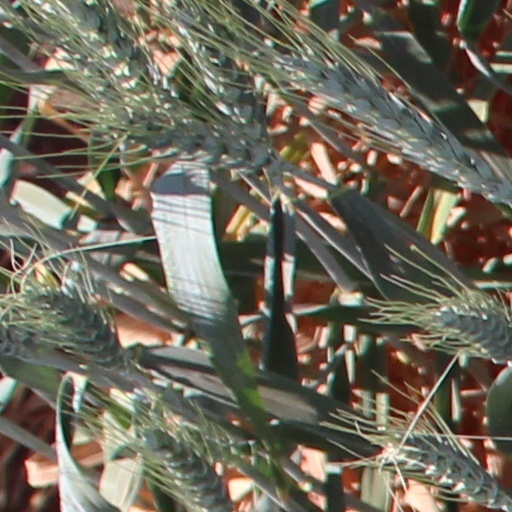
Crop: wheat